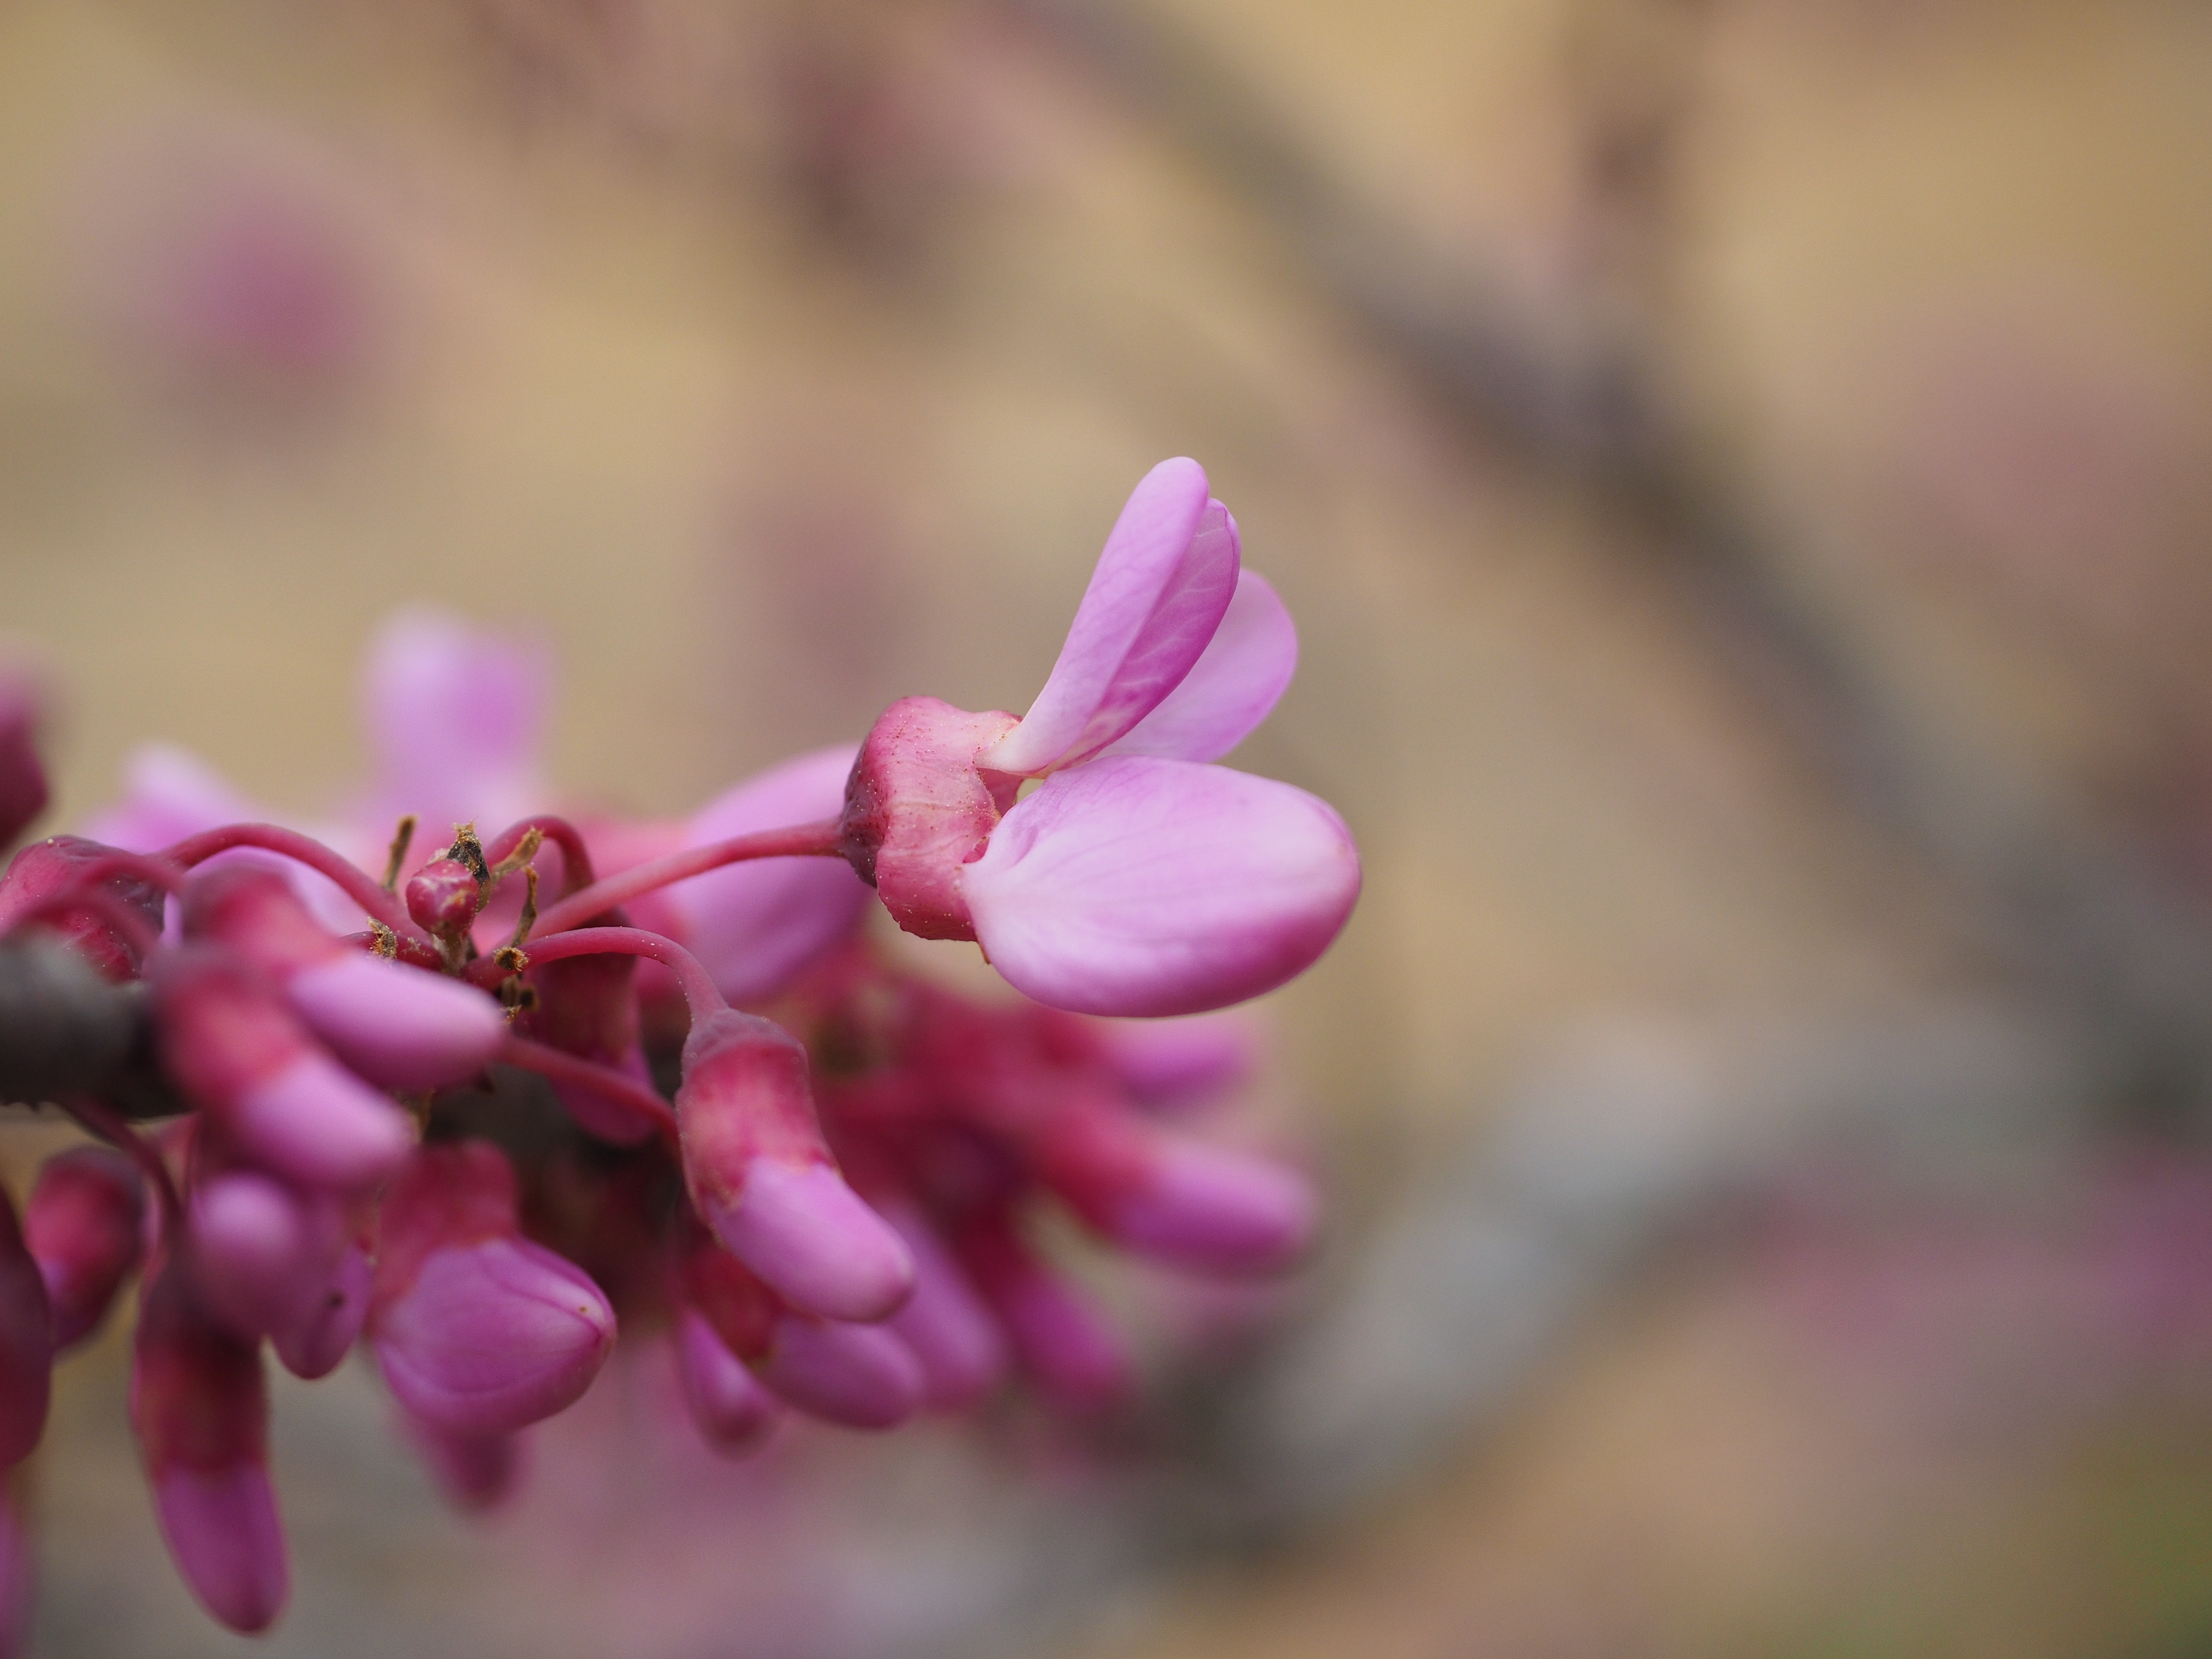
tree, nature, branch, blossom, plant, photography, leaf, flower, petal, bloom, spring, botany, pink, flora, wildflower, flowers, close up, petals, shrub, bud, macro photography, cercis, legume, flowering plant, fabaceae, judas tree, ordinary judas tree, cercis siliquastrum, plant stem, land plant